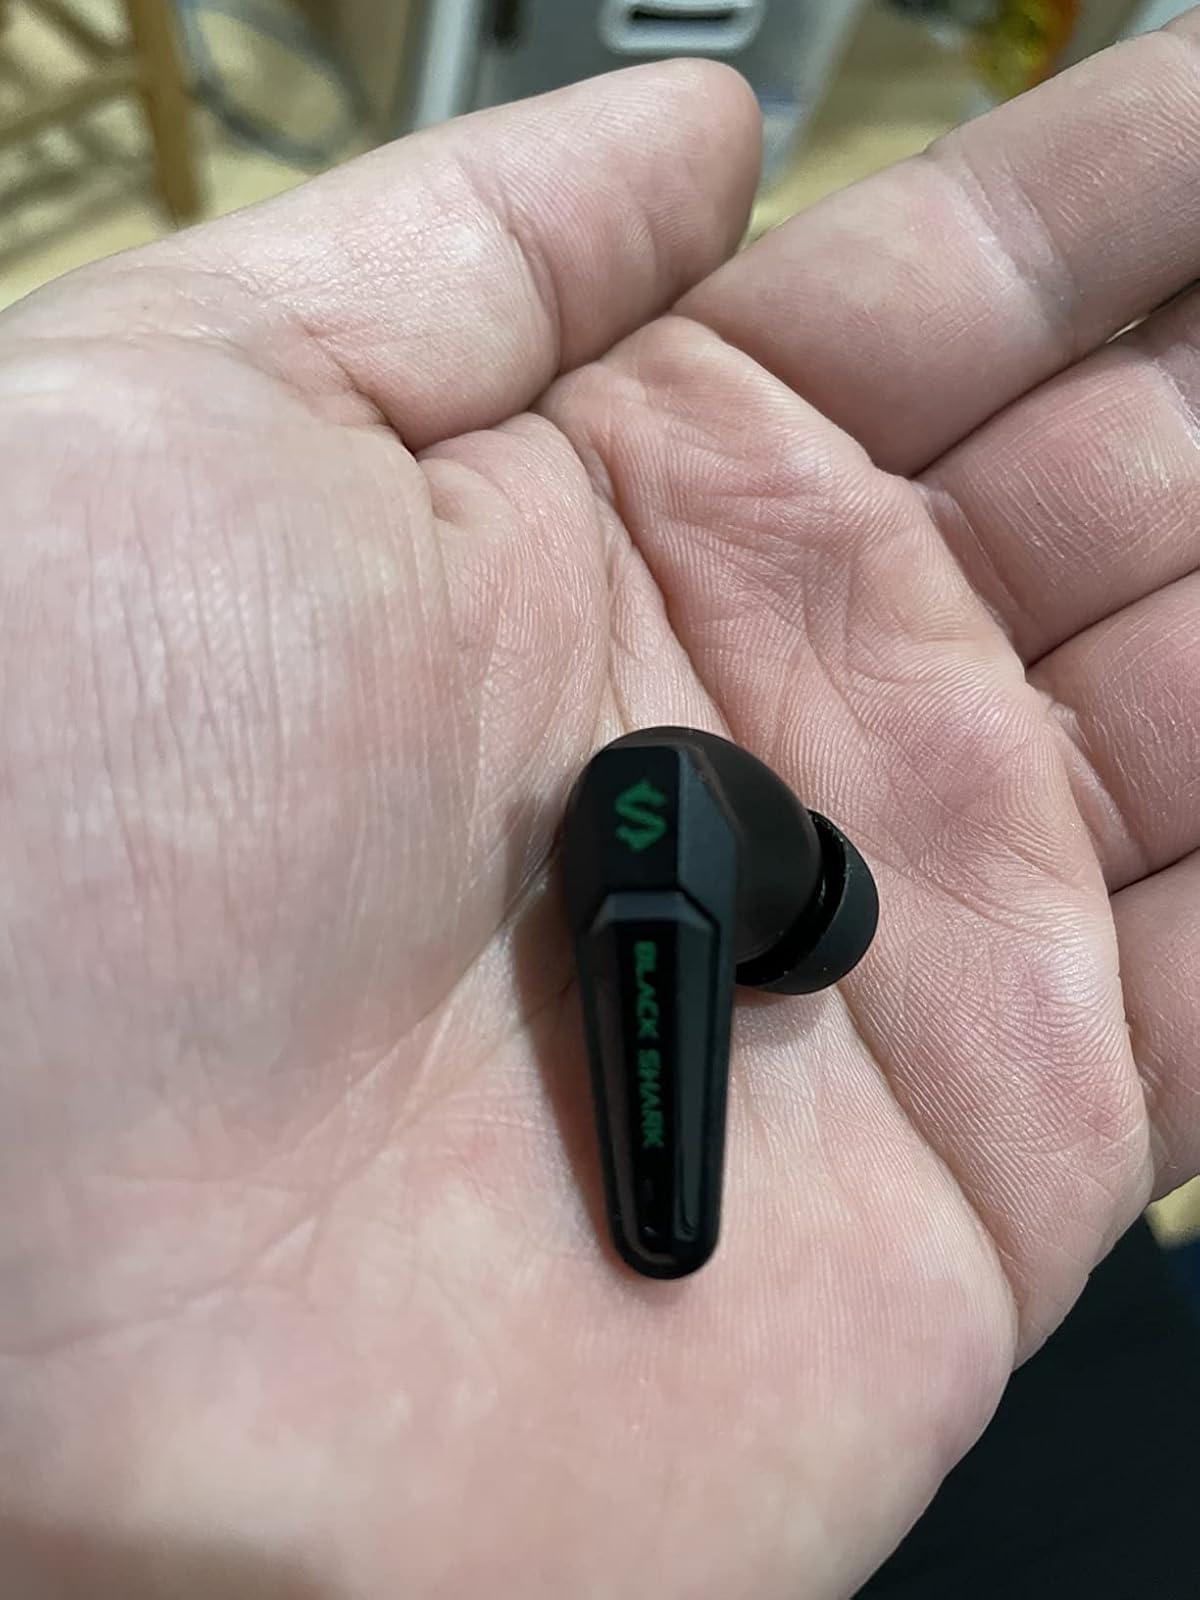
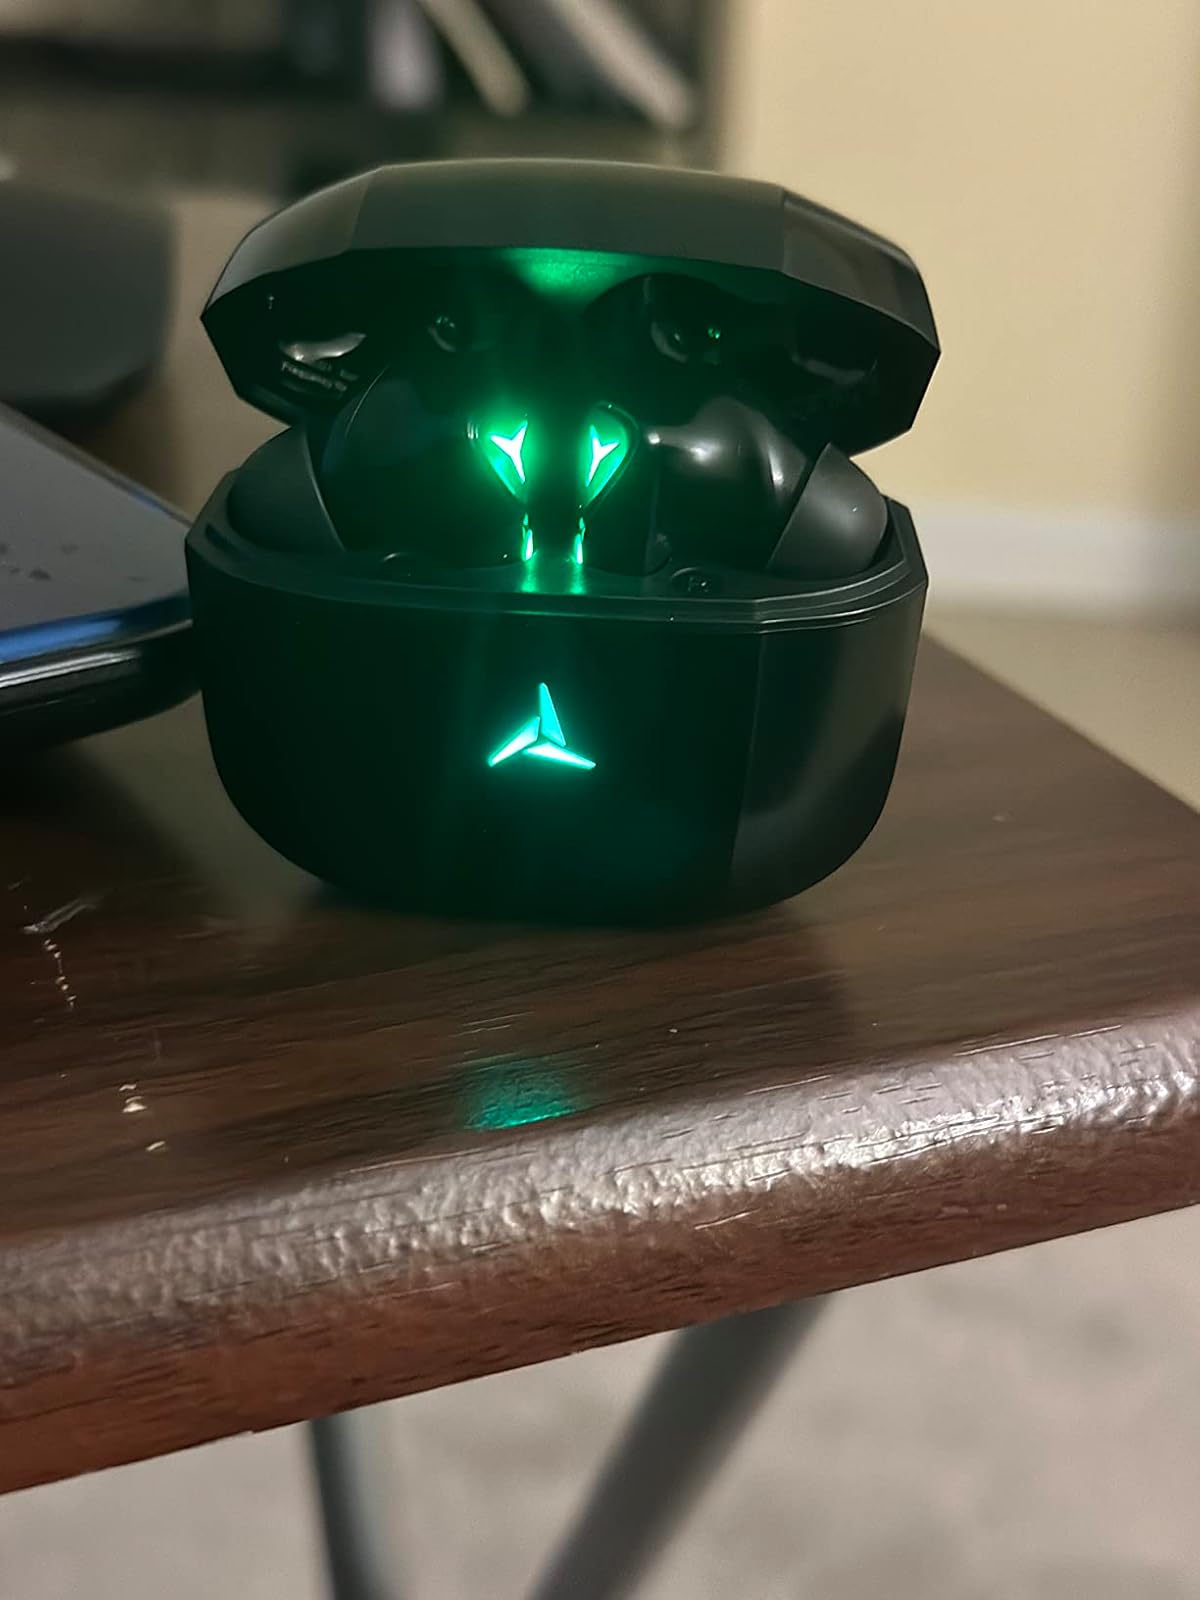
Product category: earbuds
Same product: no